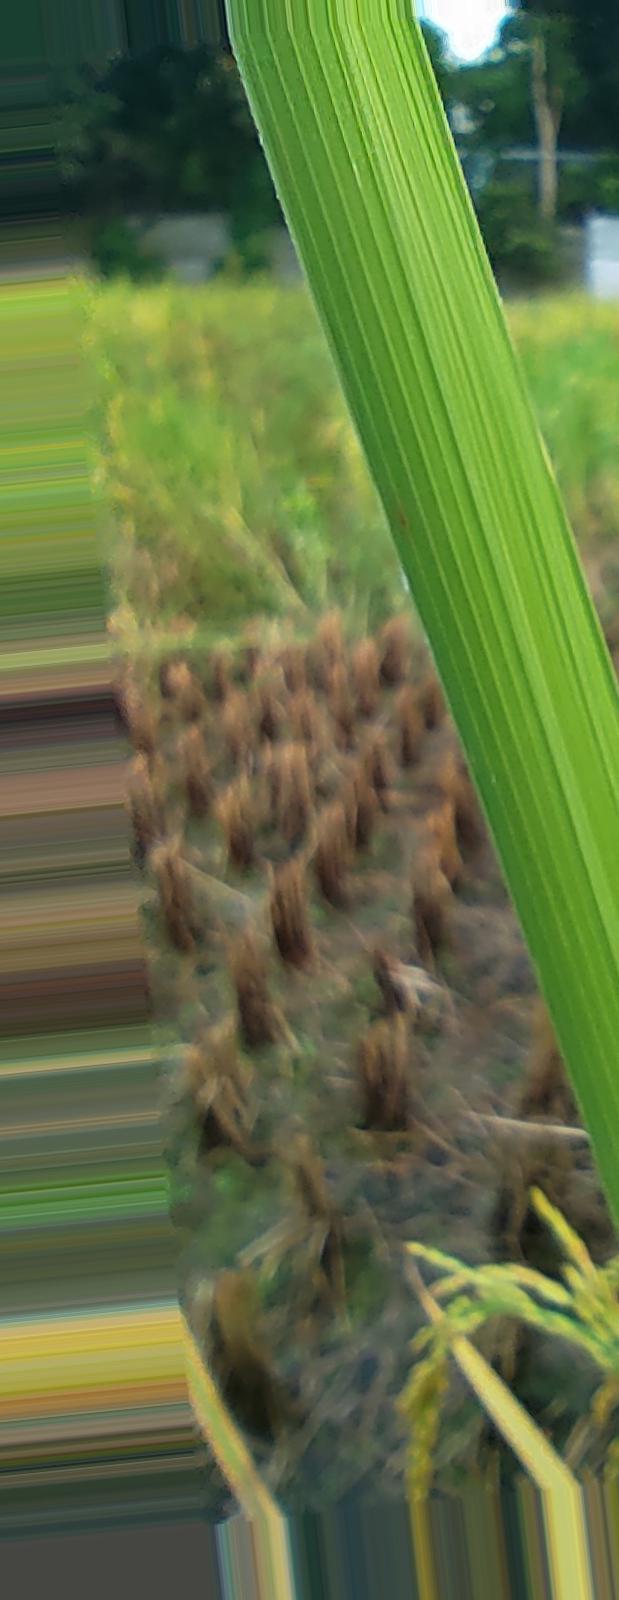
Nhãn: Healthy